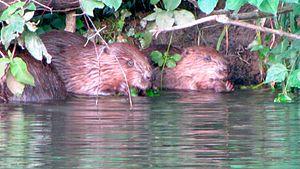
Des castors dans l'Areuse à Boudry
Le Castor d’Europe, Castor commun ou Castor d’Eurasie est une espèce de mammifères de la famille des Castoridae. C’est le plus grand des rongeurs aquatiques autochtones d’Eurasie et de l’hémisphère nord.